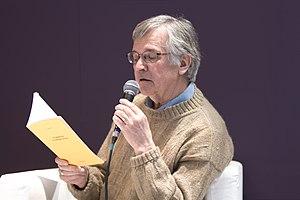
James Sacré au Salon du livre de Paris lors d'une table ronde sur les Territoires littéraires
Olivier Debré, né le 14 avril 1920 à Paris où il est mort le 1ᵉʳ juin 1999, est un peintre français, représentant majeur de l’abstraction lyrique.